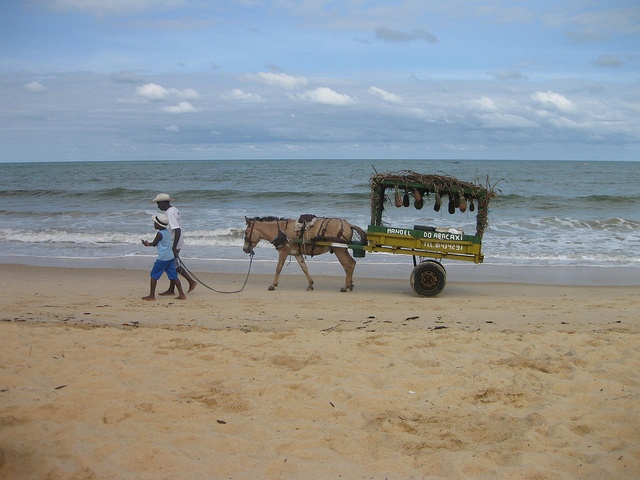
A man and a boy are pulling a horse and cart along a shore.
A man and a boy lead a horse and a cart down the beach.
Two people lead a horse-drawn cart across a beach.
PEOPLE ARE PULLING A HORSE DRAWN CARRIAGE
Two people are guiding a pony, which is pulling a cart, along the beach.